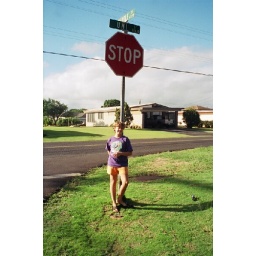
Mom and Dad McGrath's Visit--Rowan under street sign